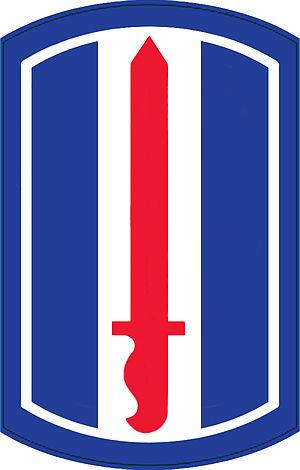
La 193ᵉ brigade d'infanterie a été, au départ, constituée le 24 juin 1922 comme un élément de l'armée de réserve des États-Unis et affectée à la 97ᵉ division, comme quartier général et compagnie du quartier général. En février 1942, la brigade est réorganisée et reconstituée : elle devient la 97ᵉ division de troupes de reconnaissance. En février 1943, les troupes sont envoyées en service militaire actif et regroupées à Camp Swift, au Texas. En octobre 1945, est opérée une nouvelle réorganisation : elle devient la 97ᵉ troupe de reconnaissance de cavalerie mécanisée